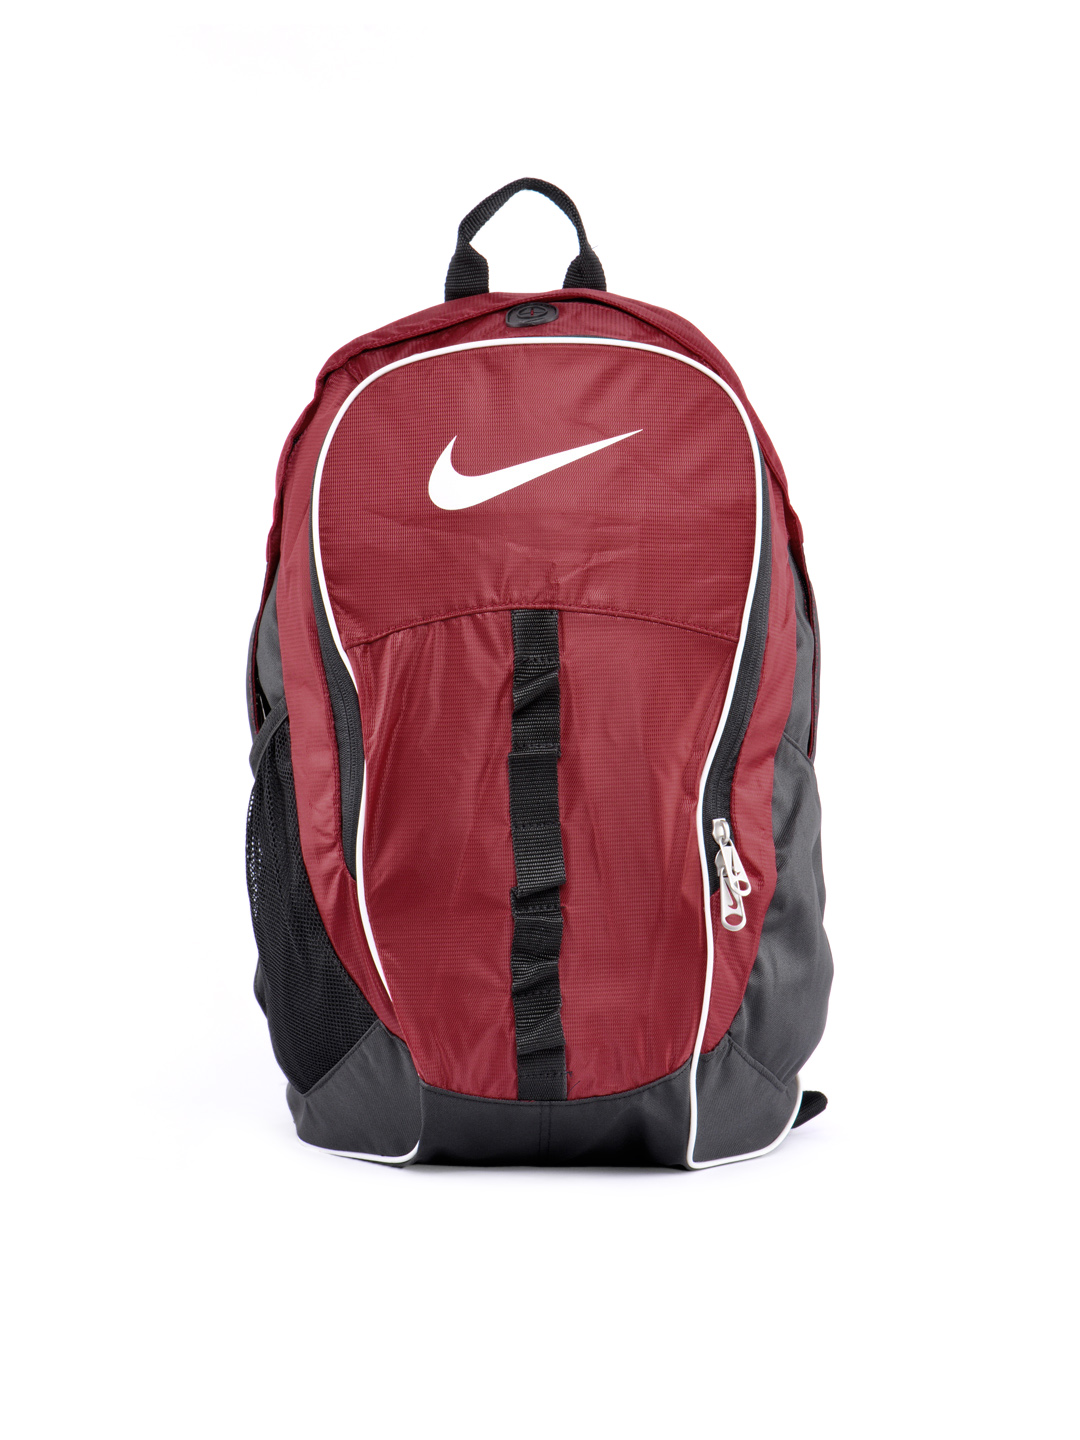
Nike Unisex Blended Red Backpacks
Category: Accessories / Bags / Backpacks
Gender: Unisex
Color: Red
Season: Summer 2011
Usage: Casual